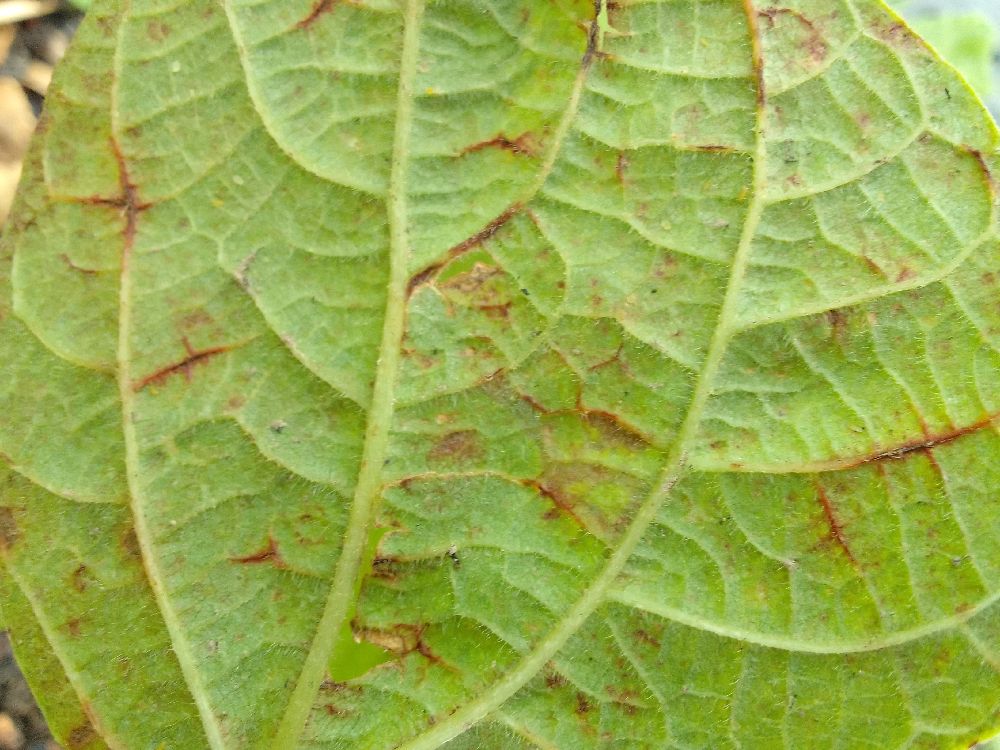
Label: anthracnose